Yanbu

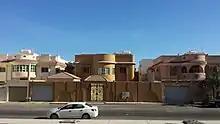
Residential areas in Yanbu

Yanbu's history dates back at least 2,500 years, when it was a staging point on the spice and incense route from Yemen to Egypt and the Mediterranean region.